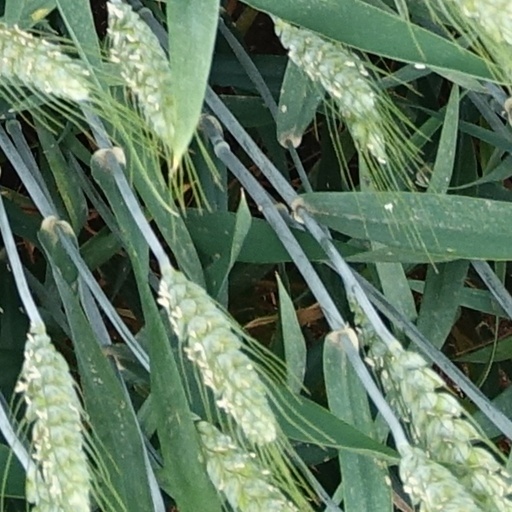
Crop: wheat